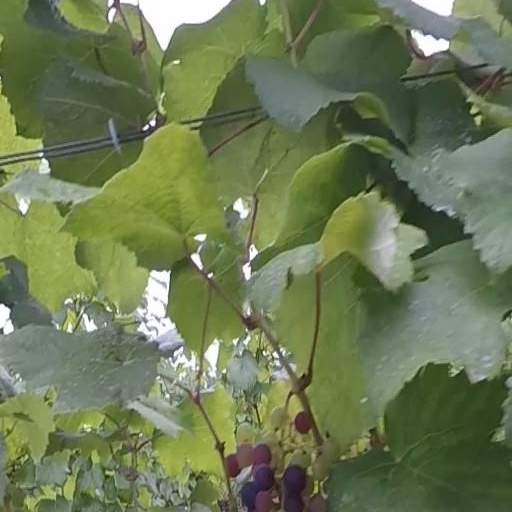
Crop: grape